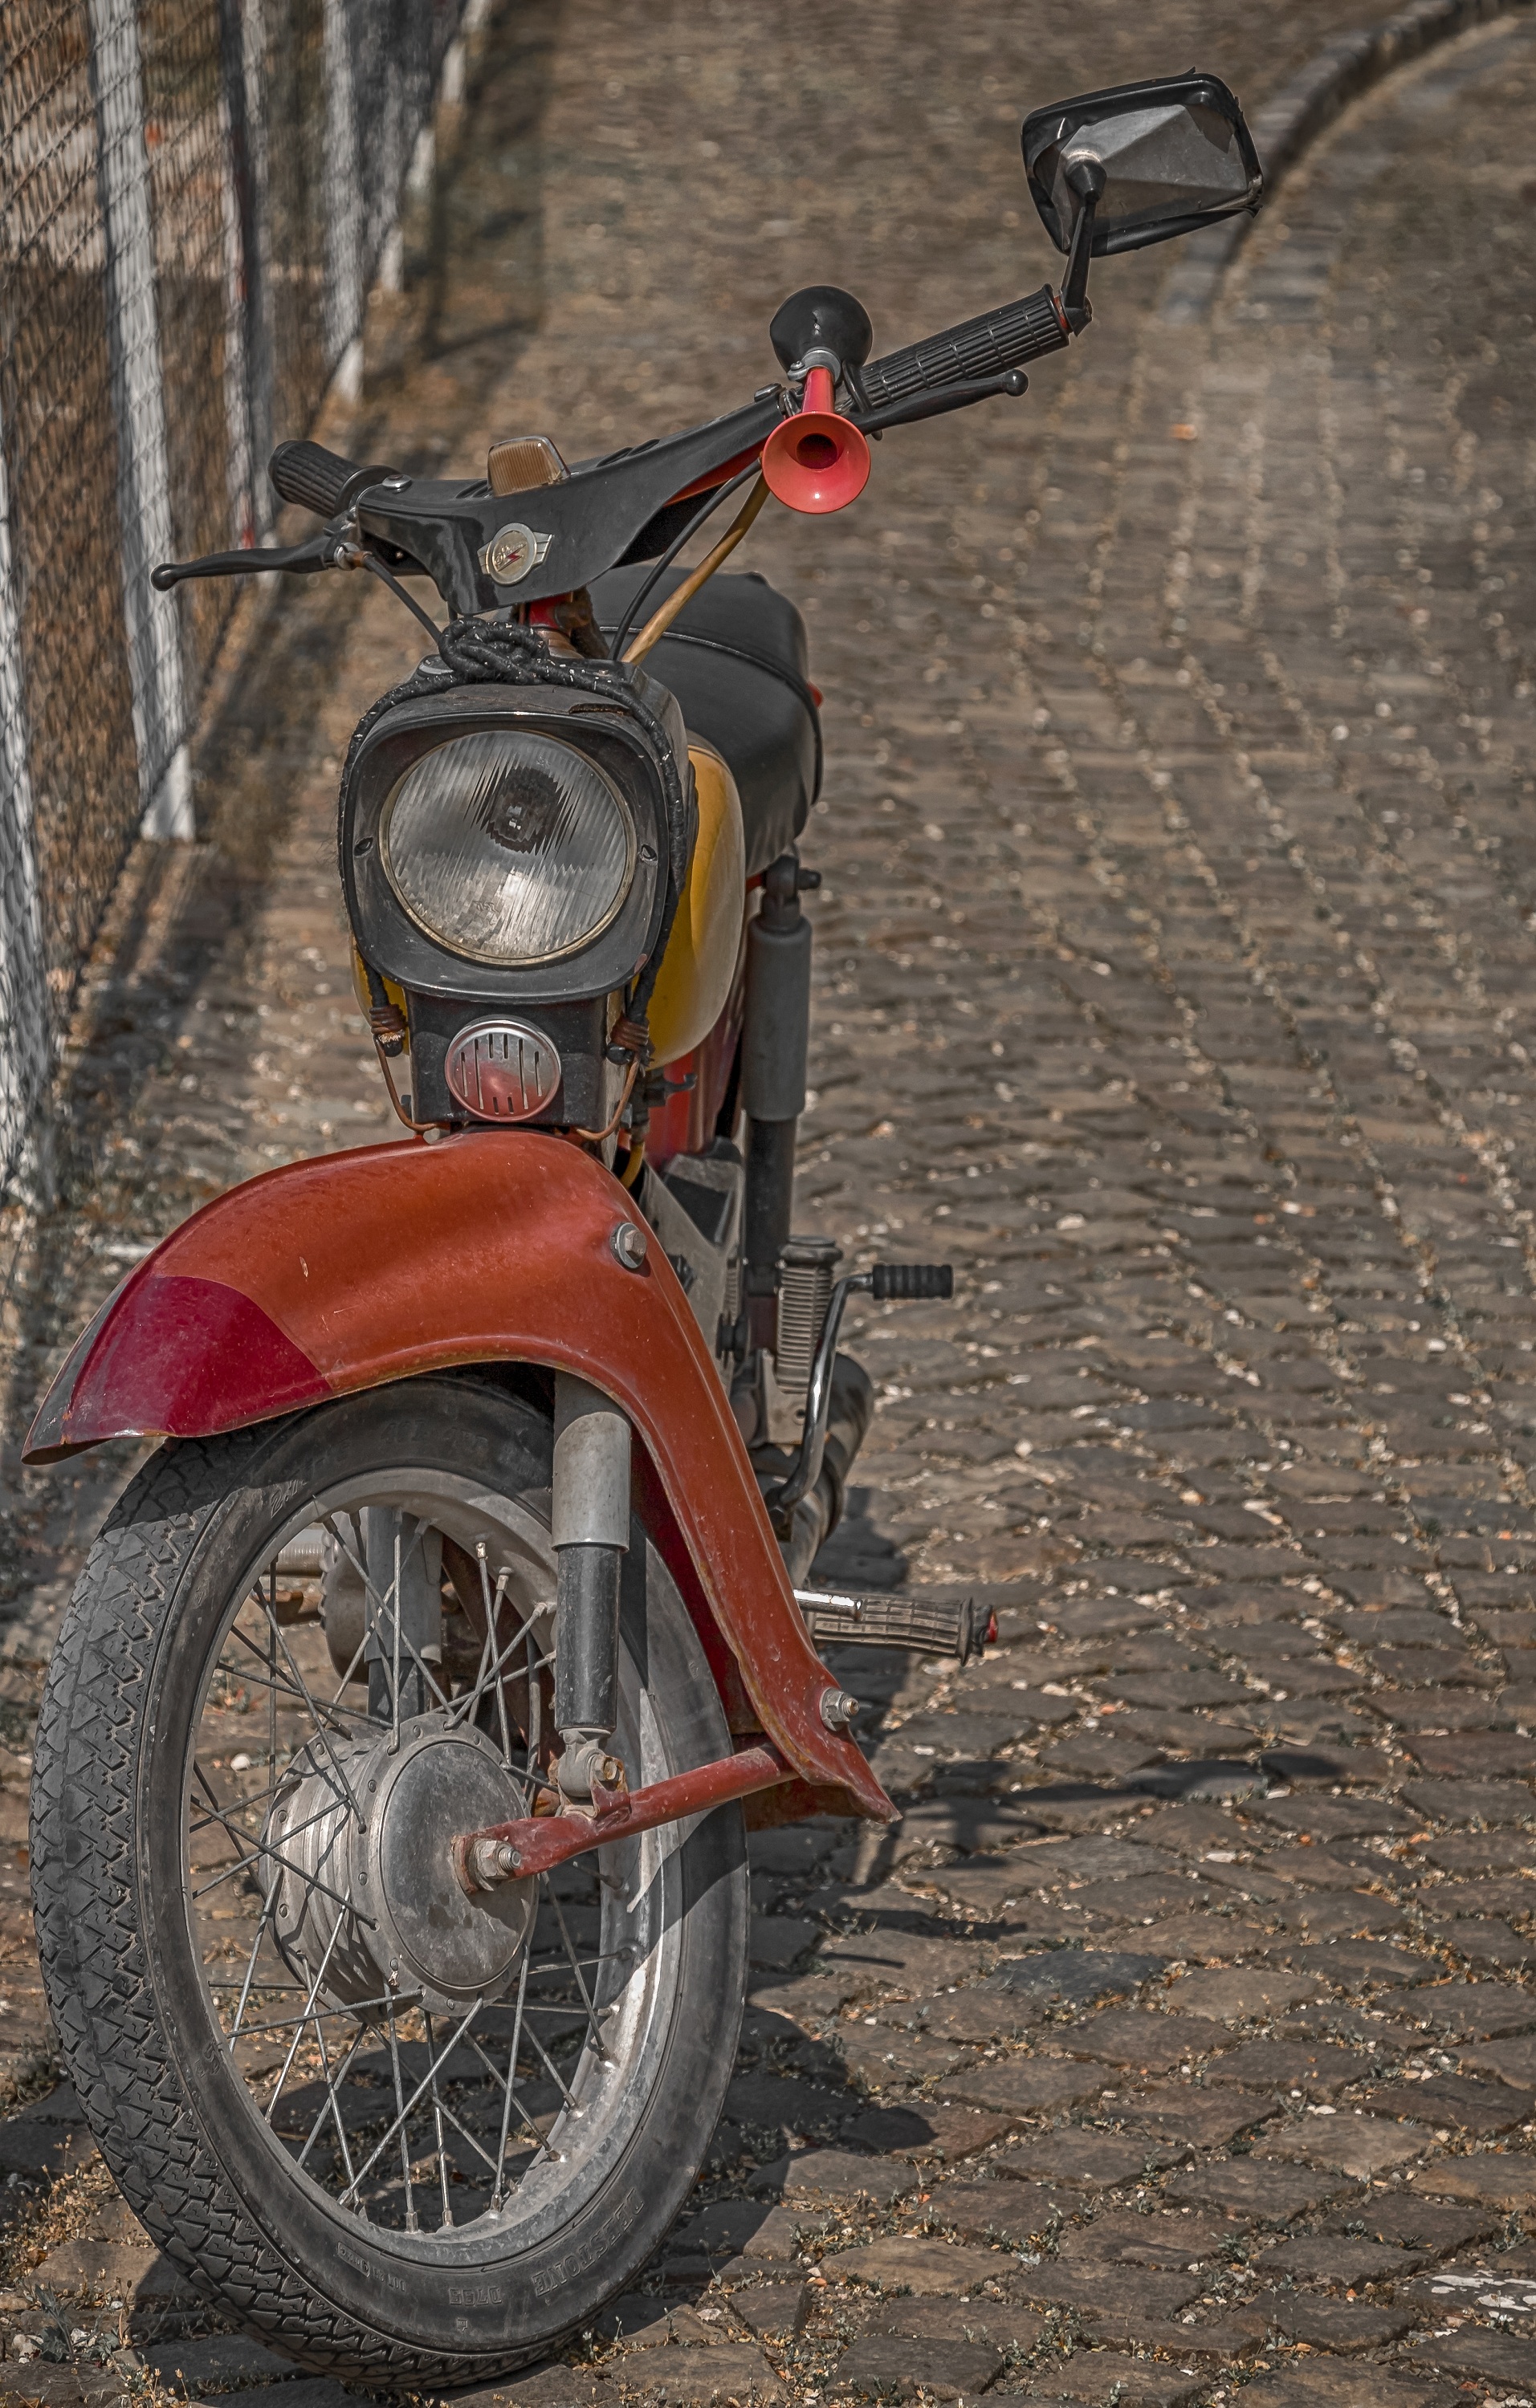
light, car, wheel, vehicle, motorcycle, lamp, motorbike, moped, engine, old bike, automobile make